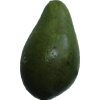
Label: green_avocado